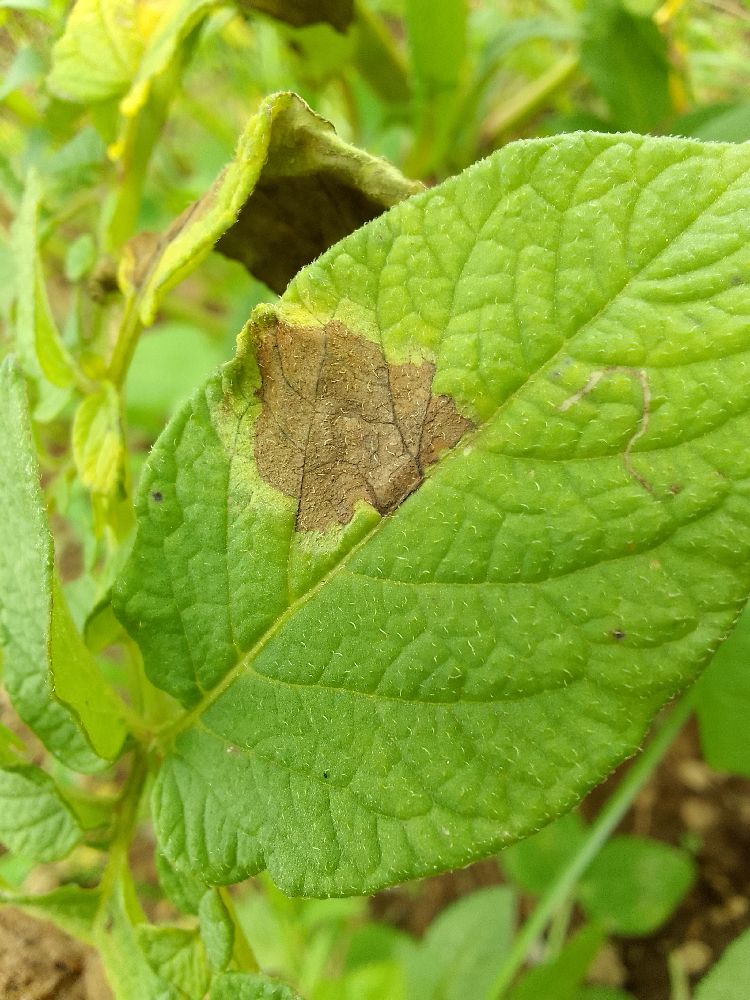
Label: Late blight